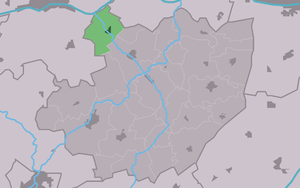
Wjelsryp est un village de la commune néerlandaise de Waadhoeke, dans la province de Frise.